Suffolk Downs

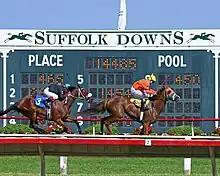
Horses racing in front of the results board in the track infield

In 1971, Realty Equities sold Suffolk Downs to National Raceways Inc., a subsidiary of the National Mattress Company. A year later, the track was sold to Ogden Corporation.